Gilbert Kirwa

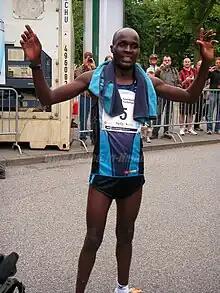
Kirwa celebrating victory at the 2009 Hamburg Half Marathon

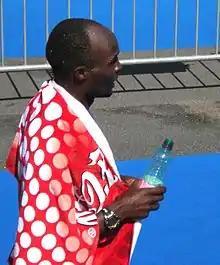
Kirwa after winning the 2009 Vienna Marathon

Gilbert Kipruto Kirwa (born 20 December 1985) is a Kenyan athlete who specialises in long-distance running and the marathon. His personal best for the marathon is 2:06:14 hours and has won races in Vienna and Frankfurt.